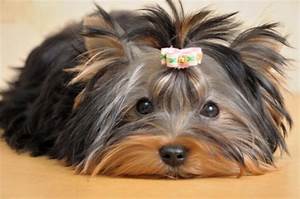
Label: cane